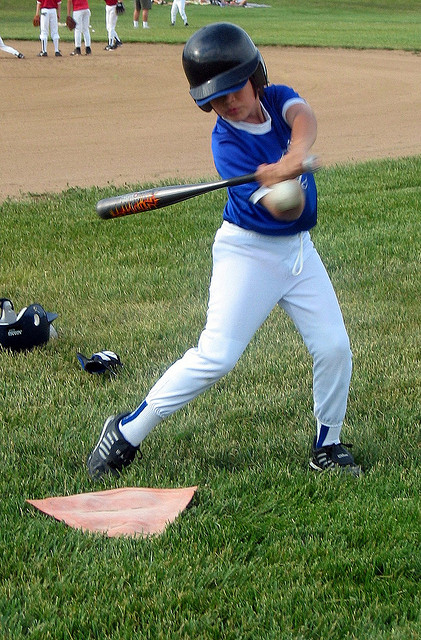
đứa trẻ đang chơi với gậy bóng chày trên cỏ